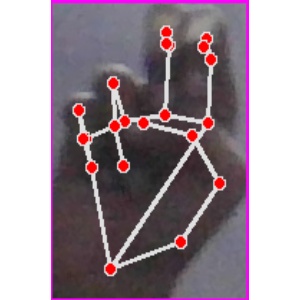
अक्षर: ह